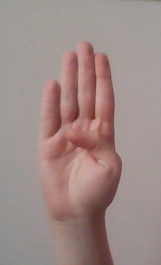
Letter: kaaf